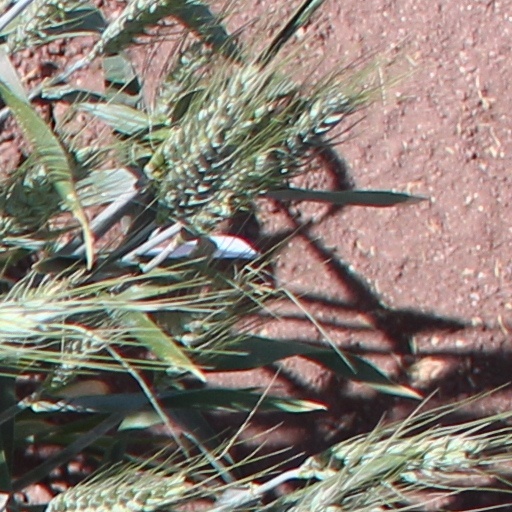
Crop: wheat